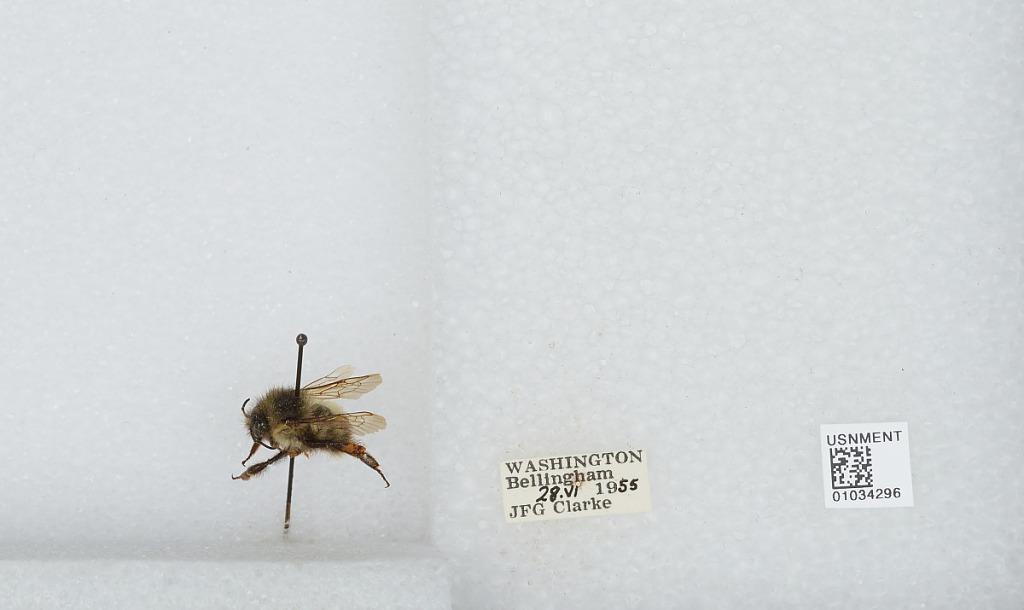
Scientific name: Bombus (Pyrobombus) mixtus Cresson
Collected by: J. Clarke
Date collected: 1955-6-28
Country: United States
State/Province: Washington
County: Whatcom
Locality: Bellingham
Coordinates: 48.7503, -122.475